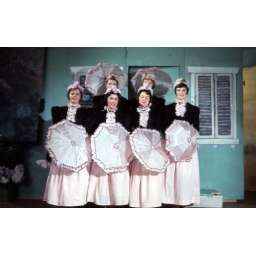
Ladies in pink and black